Cardinals created by John Paul II

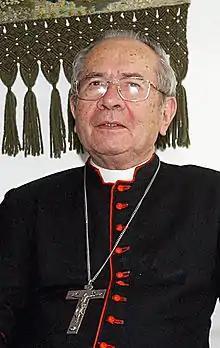
José Freire Falcão (1925-2021), made a cardinal on 28 June 1988.

On 29 May 1988 John Paul announced he would create 25 new cardinals in 28 June, though the death of Hans Urs von Balthasar of Switzerland reduced that number to 24. This consistory took the number of cardinal electors from 97 to 121, which fell within a month to the maximum of 120, a majority of them appointed by John Paul. It brought the total number of cardinals to a new high of 160, of whom John Paul named 84.